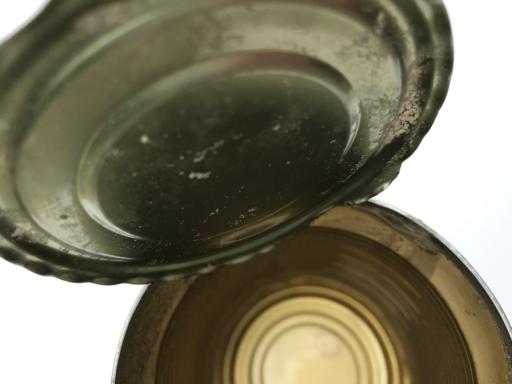
Label: metal